JC's Girls

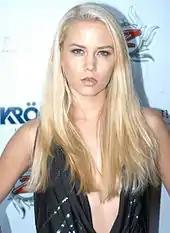
JC's Girls evangelizes to women in the sex industry such as Sophia Lynn, a pornographic film actor who subsequently became a Christian.

Carrie Prejean started volunteering with the San Diego chapter of JC's Girls in 2008 and became Miss California USA the following year. At the Miss USA 2009 competition, Prejean became the subject of a controversy because of her response to a question about same-sex marriage. Scher said that the controversy would not affect Prejean's involvement with the organization and that the issue of same-sex marriage was not relevant to the group's activities. Prejean said that in volunteering with JC's Girls, she encountered pornographic models who, through exploitation and abuse, had developed very low self-esteem but who had regained a sense of their own dignity because of their interaction with JC's Girls volunteers.